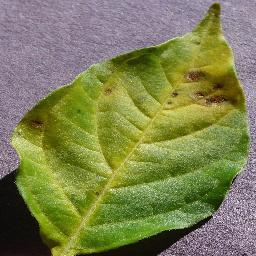
Label: Pepper,_bell___Bacterial_spot